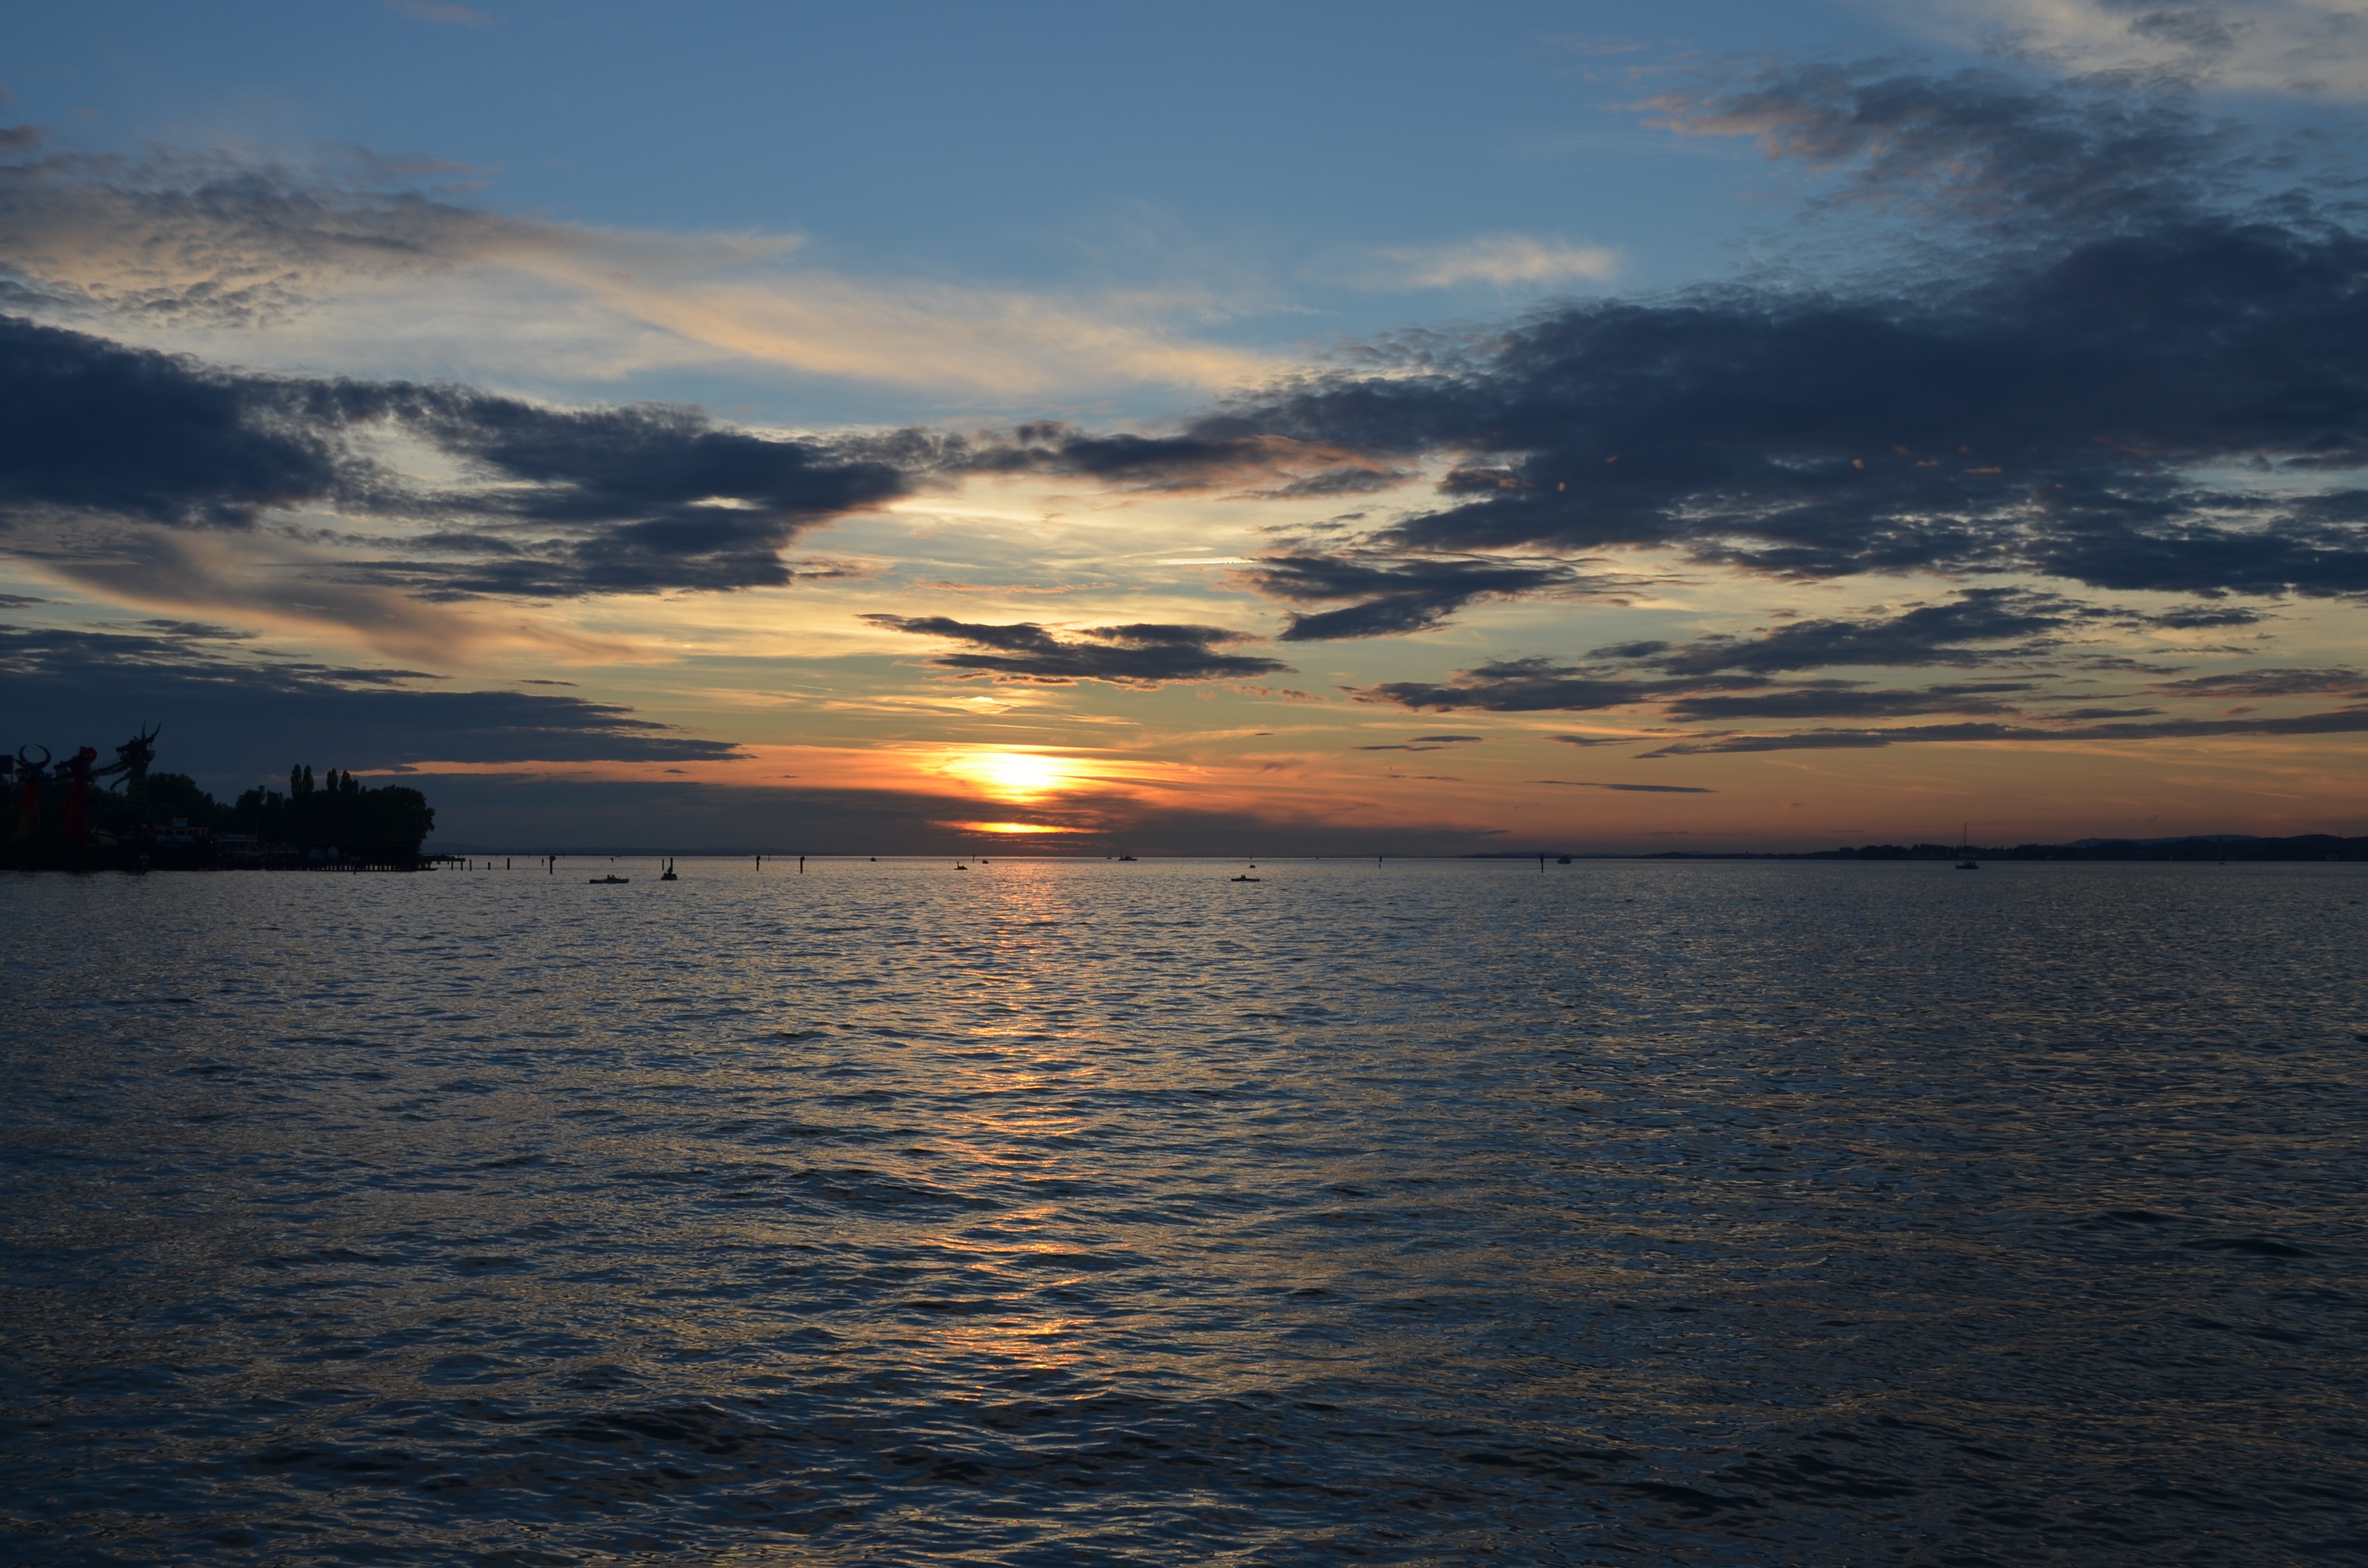
beach, landscape, sea, coast, water, nature, ocean, horizon, cloud, sky, sun, sunrise, sunset, sunlight, morning, shore, lake, dawn, dusk, evening, reflection, bay, romance, body of water, loch, abendstimmung, afterglow, lake constance